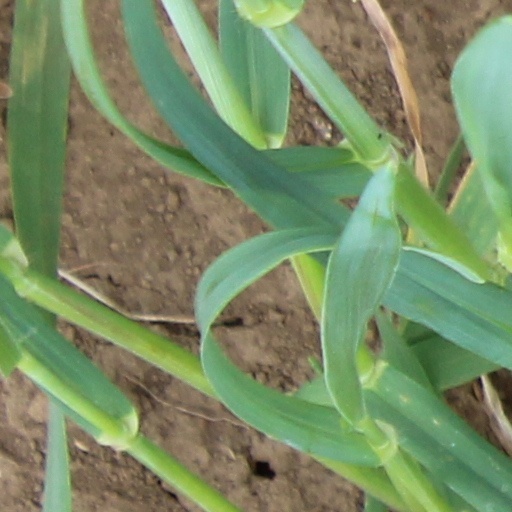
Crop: wheat